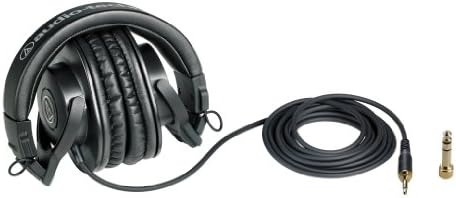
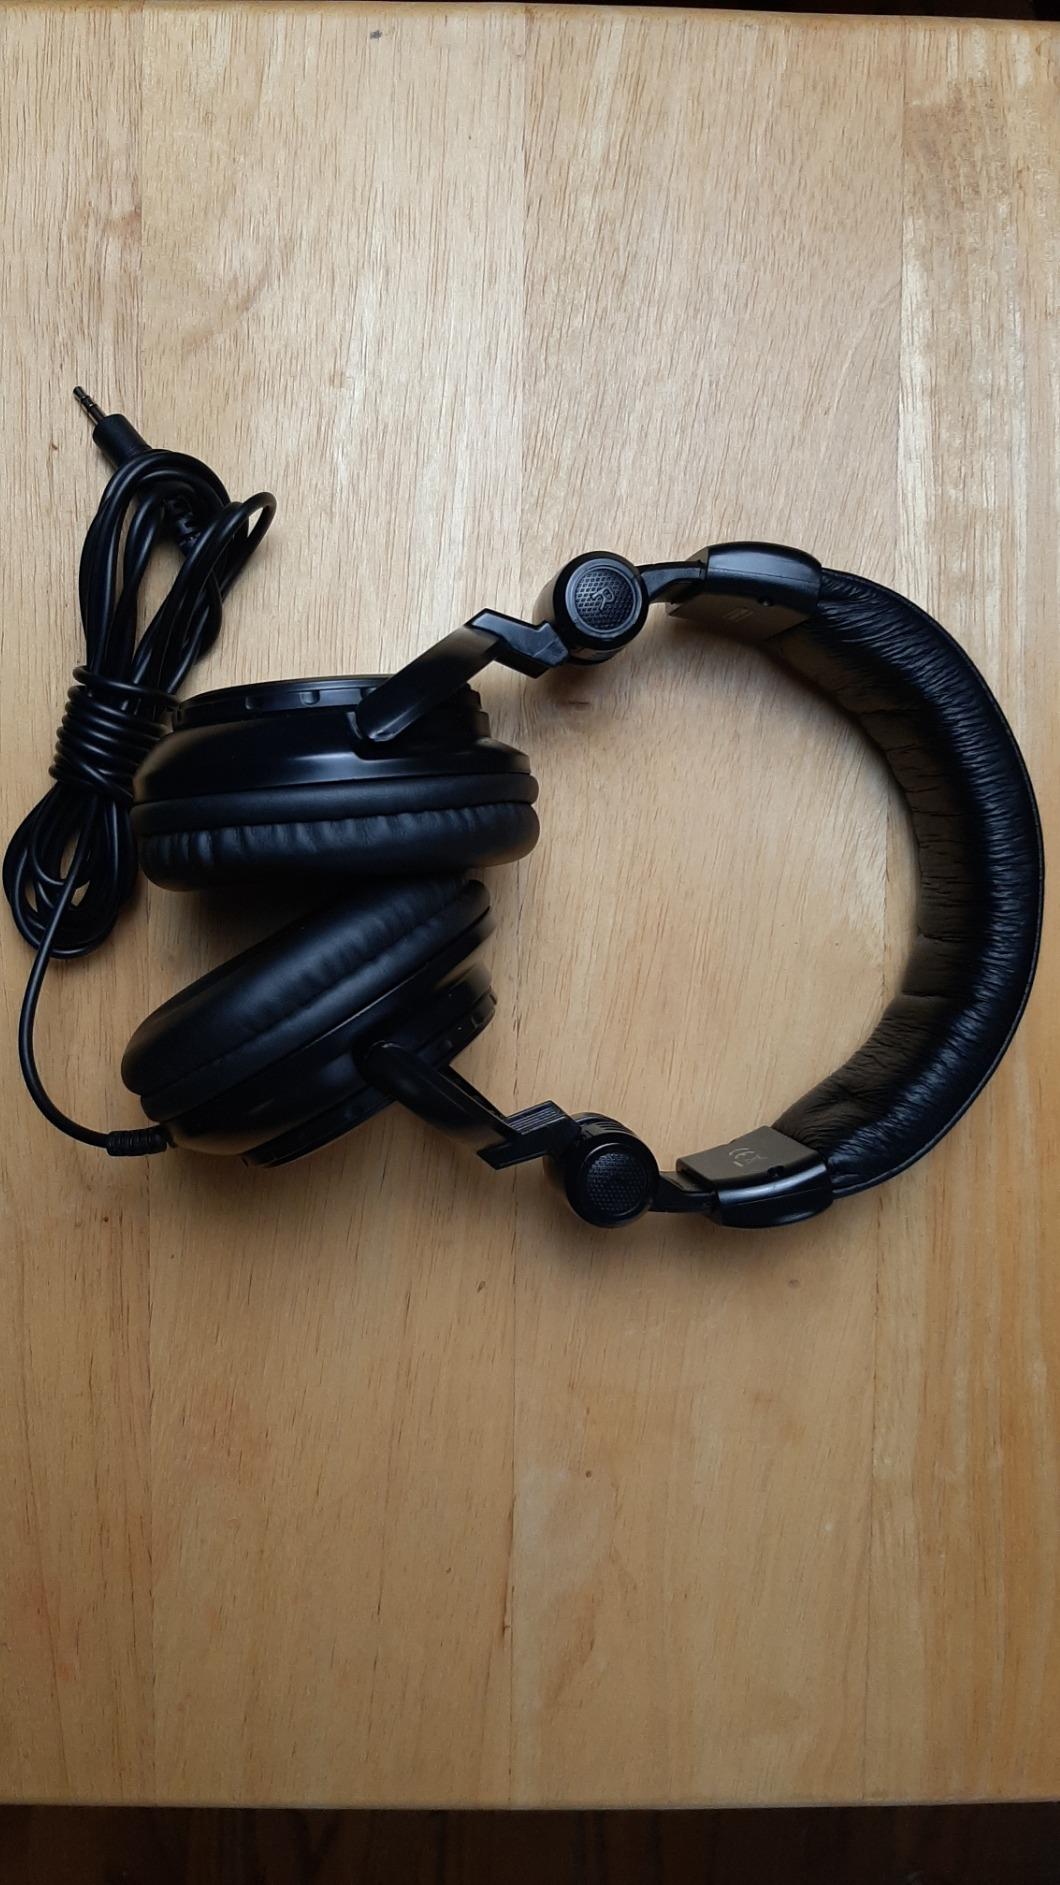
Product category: headphones
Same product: no